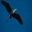
Label: bird